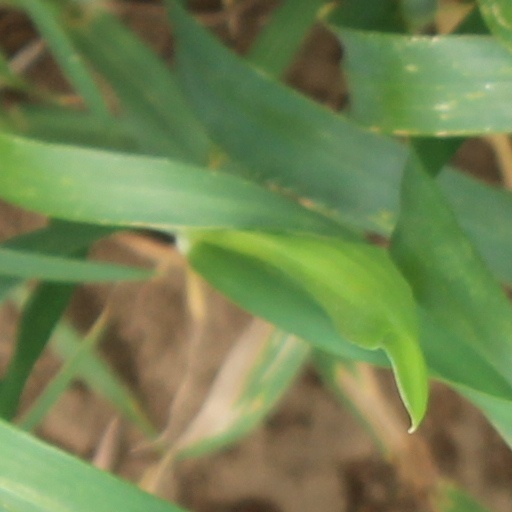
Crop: wheat